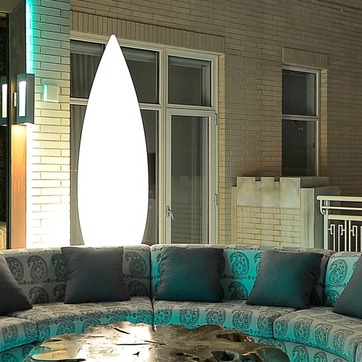
Material: glass